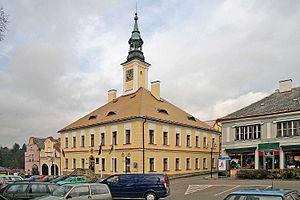
Žamberk une ville du district d'Ústí nad Orlicí, dans la région de Pardubice, en Tchéquie. Sa population s'élevait à 6 059 habitants en 2017.